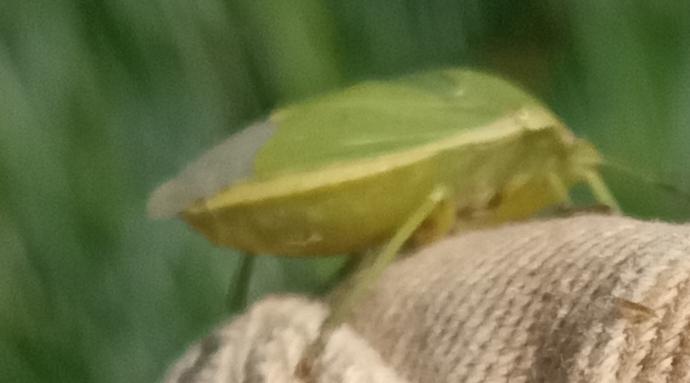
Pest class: stink_bug